Nicknames of Atlanta

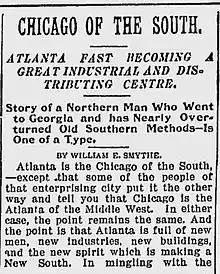
"Chicago of the South"

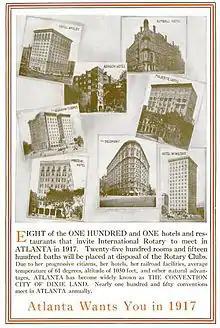
"Convention City of Dixie Land"

An 1859 industrial journal was among the first to note nicknames for Atlanta, Georgia:An orator claimed for it the signification of ""a city among the hills"" while a writer has declared that it was the opposite of ""rus in urbe"" ("country in the city") and proclaimed it ""'the city in the woods"".